Elizabeth Nord

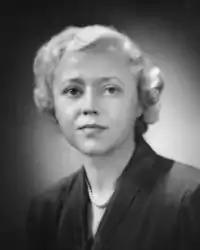

Elizabeth Nord (May 16, 1902 - August 3, 1986) was an American labor organizer. She was one of the leaders of the great textile strike of 1934 and the first woman to serve on the executive board of the Textile Workers Union of America.